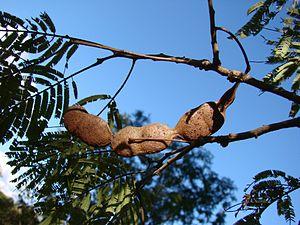
Anadenanthera colubrina est une espèce végétale de la famille des Fabacées. Cet arbre atteint 12 à 15 mètres de hauteur et le tronc mesure 50 cm de diamètre. Il apprécie les sols riches, sableux ou argileux.